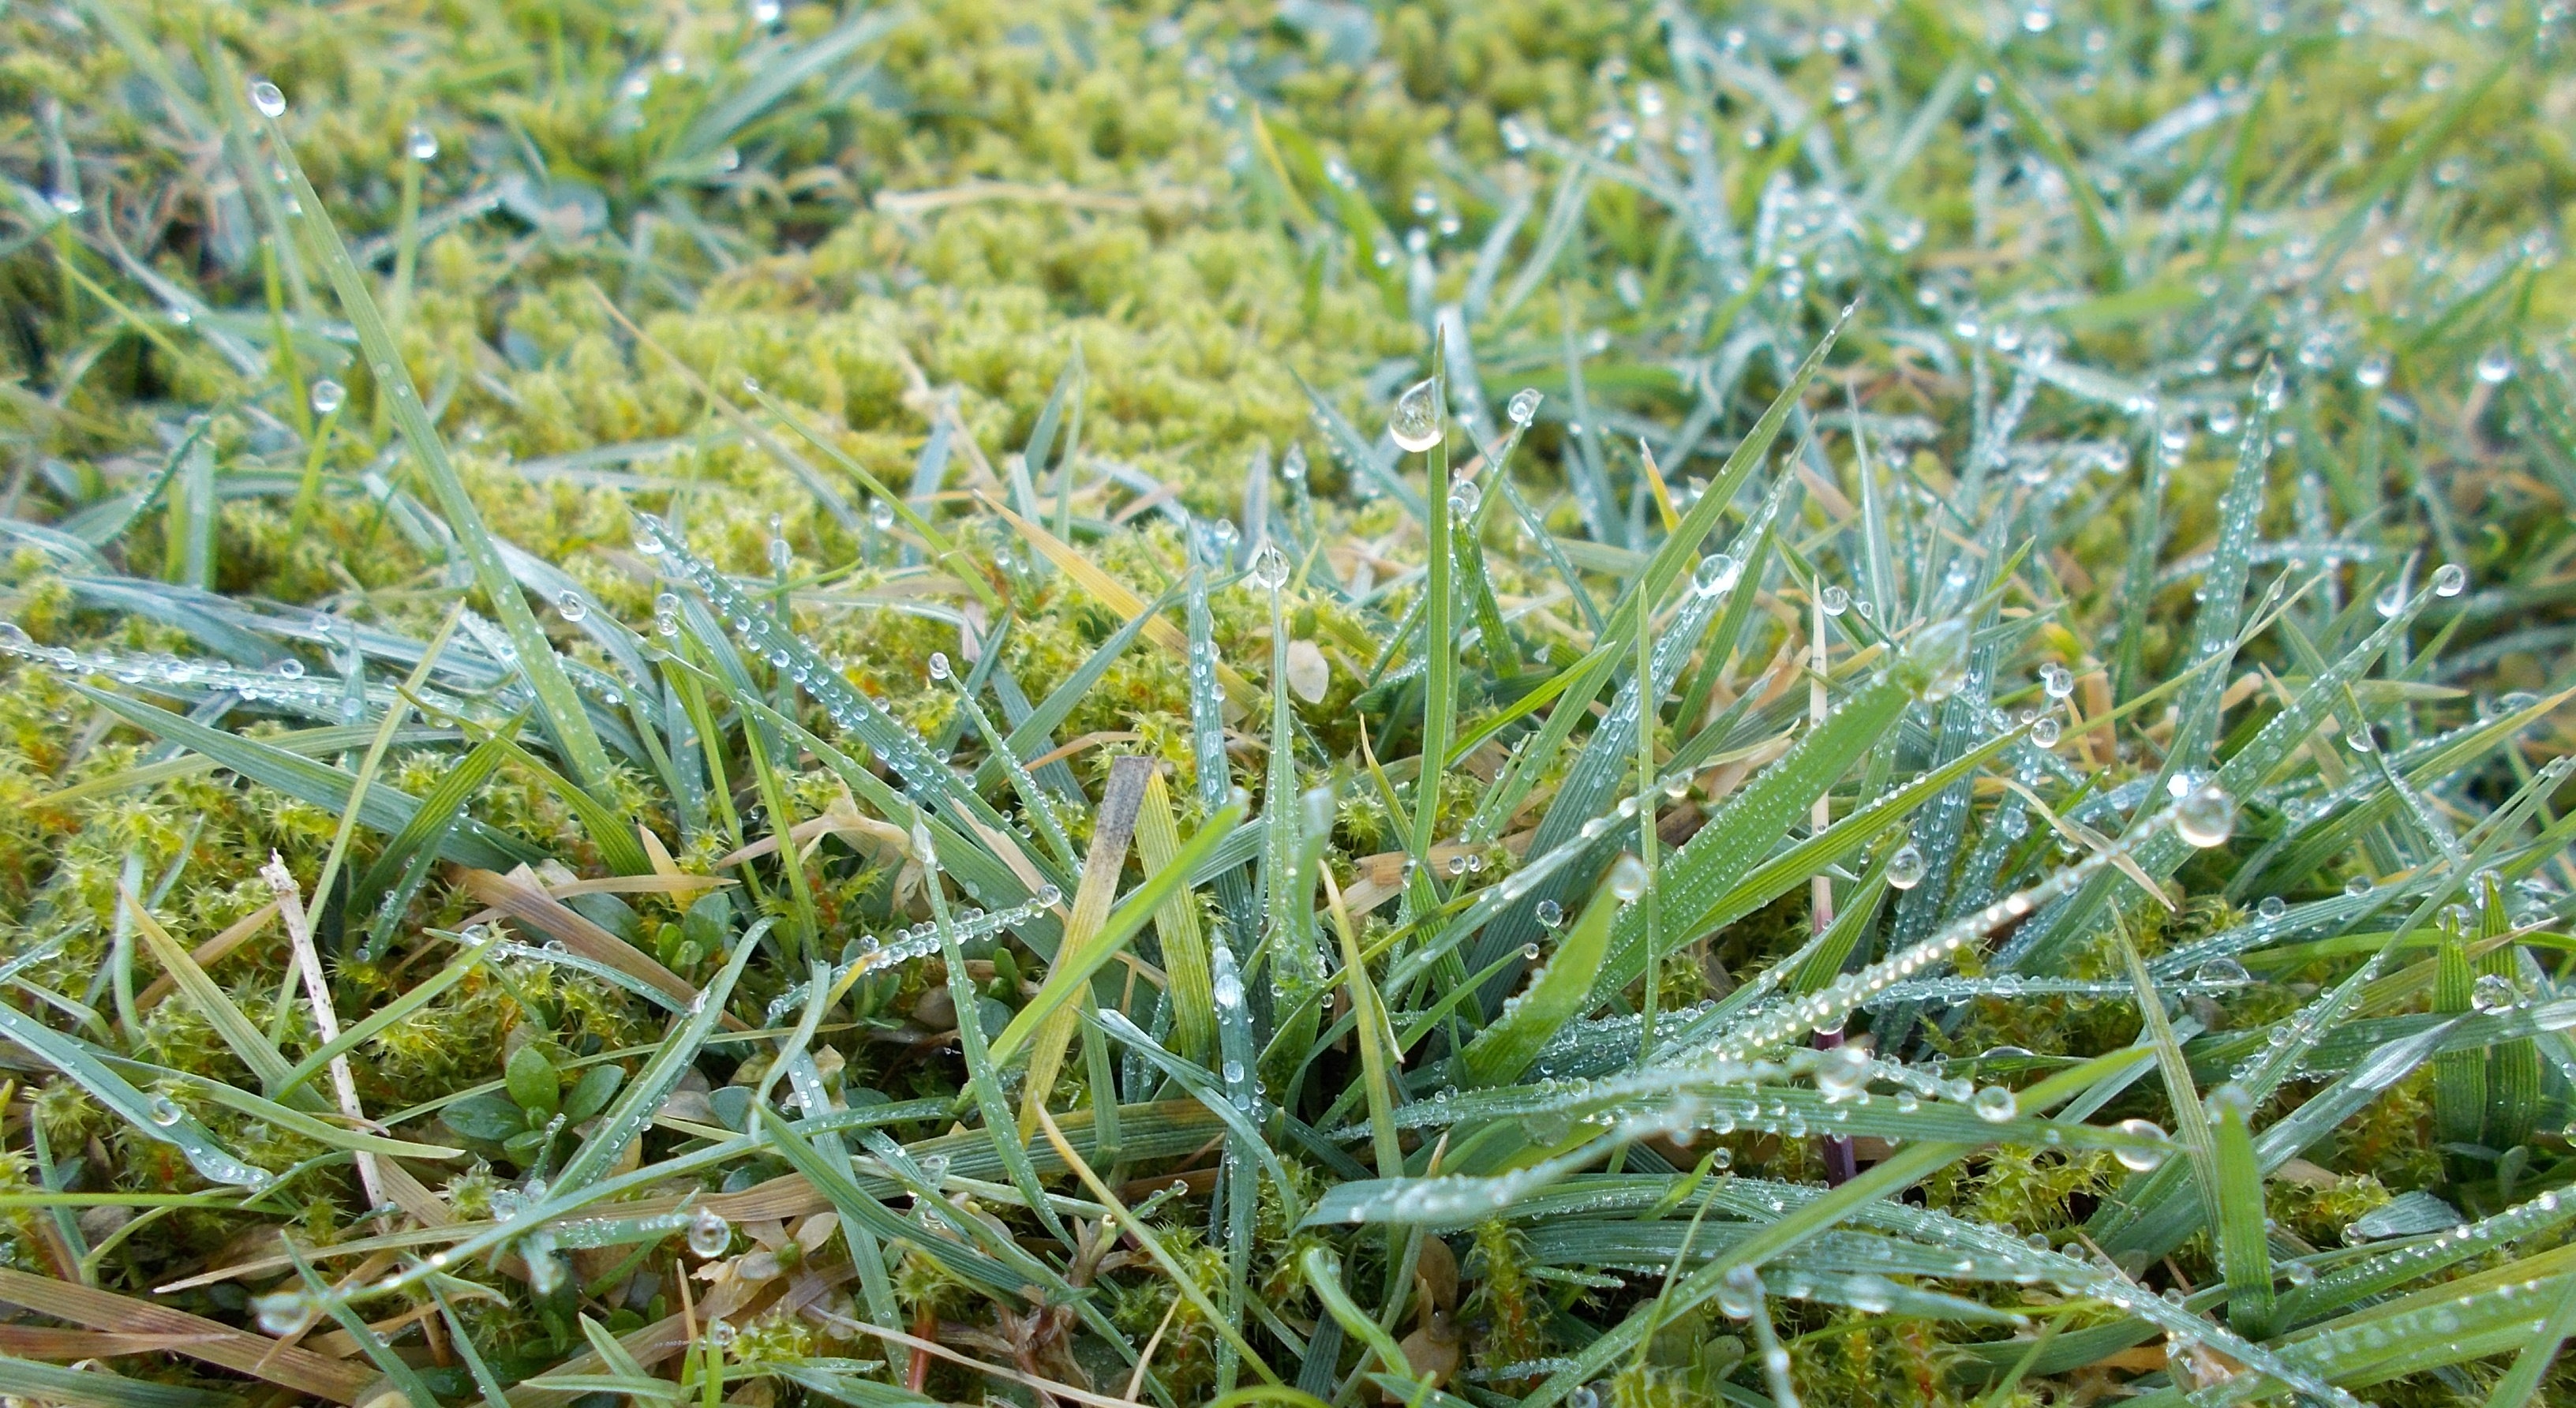
nature, grass, plant, lawn, meadow, leaf, flower, frost, herb, close, flora, wildflower, weed, shrub, green grass, flowering plant, daisy family, grass family, land plant, snow tau